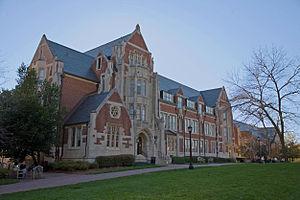
Agnes Scott College est une université privée féminine d'arts, lettres, et sciences humaines, créée en 1889, et ainsi nommée en hommage à Agnes Irvine Scott. Elle est située à Decatur, près d'Atlanta, dans le Sud des États-Unis. Agnes Scott est affiliée à l'église presbytérienne américaine.